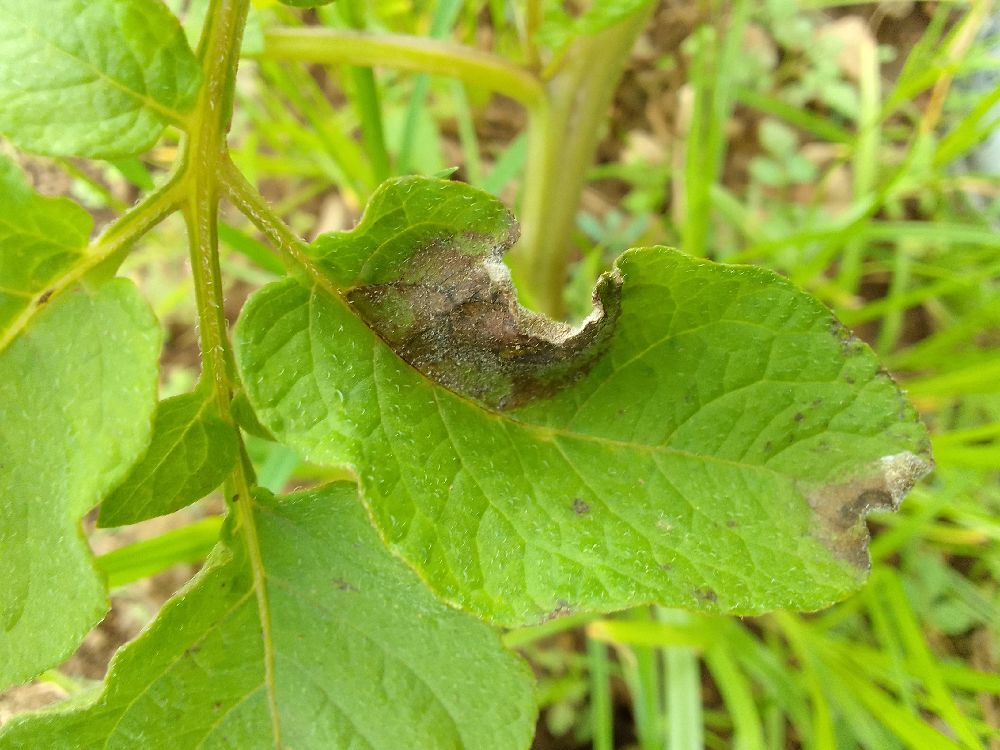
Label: Late blight